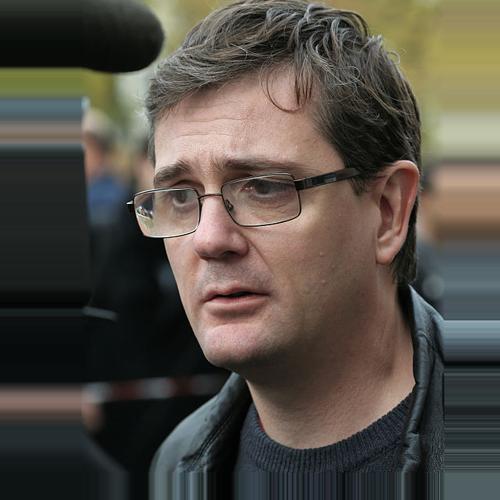
Age: 43